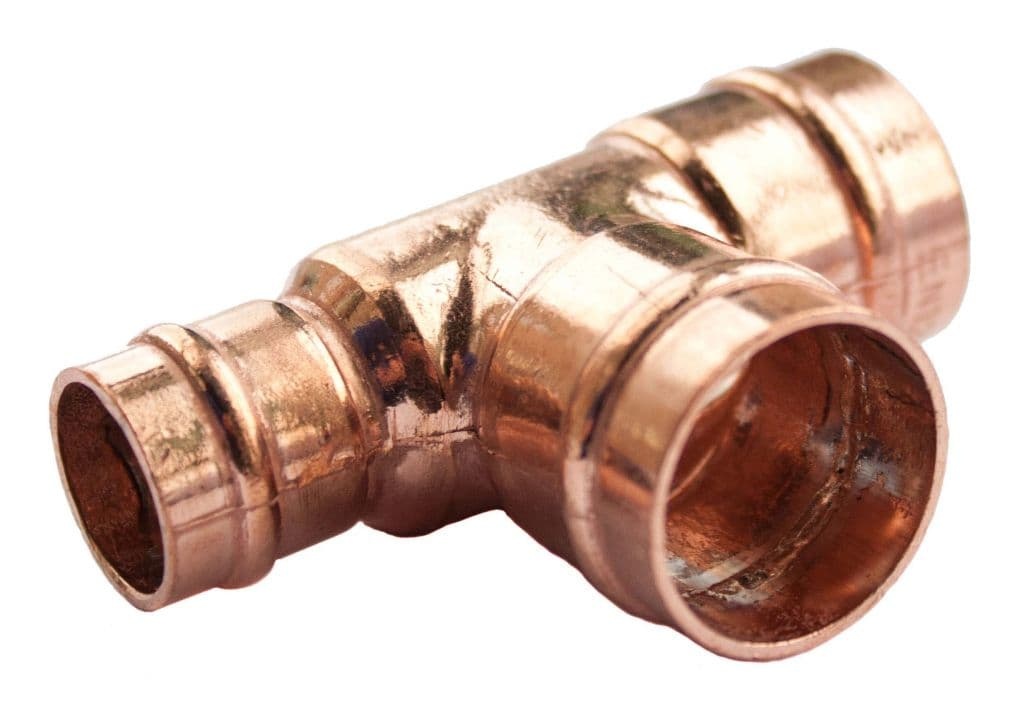
Oracstar Pre Soldered Reducing Tee - 22mm x 22mm x 15mm (Centre)
Brand: Oracstar
Category: Hardware > Plumbing > Plumbing Fittings & Supports > Pipe Connectors > Couplings